Answer in natural language. How many Televisions are visible in the scene? Choose between the following options: 0, 2, 3, 4 or 1
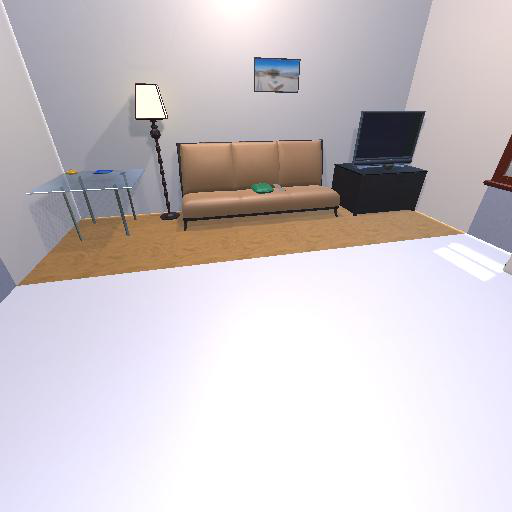
<answer>1</answer>